Flight director (aeronautics)

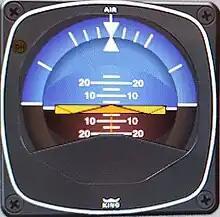
Command bars in yellow are aligned with the aircraft symbol in orange, indicating straight and level flight.

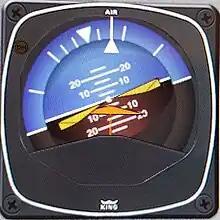
Command bars in yellow and the aircraft symbol in orange, indicating a level bank angle and pitch up input is required.

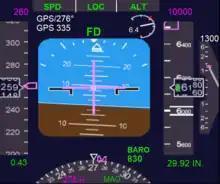
Some aircraft use crossed bars, leading the pilot to the desired attitude and flight path.

Flight director (FD) modes integrated with autopilot systems perform calculations for more advanced automation, like "selected course (intercepting), changing altitudes, and tracking navigation sources with cross winds." FD computes and displays the proper pitch and bank angles required for the aircraft to follow a selected flight path.